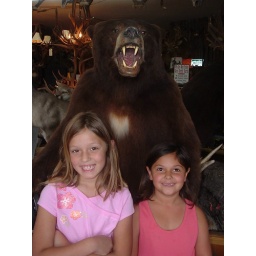
The girls pose in front of a bear in Gunnison, Colorado.